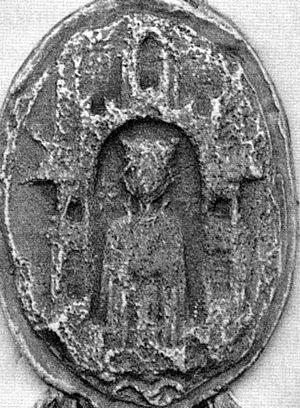
Ingeborg Eriksdotter est une princesse suédoise, fille du roi Éric X de Suède, sœur aînée du roi Éric XI de Suède, épouse de Birger Jarl, et mère du roi Valdemar Birgersson